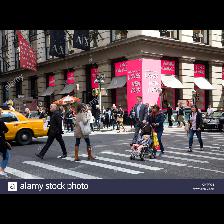
Label: Human